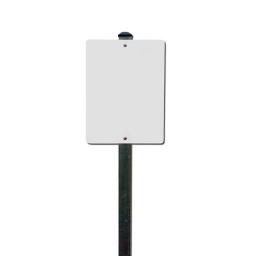
Blank traffic sign post isolated over white